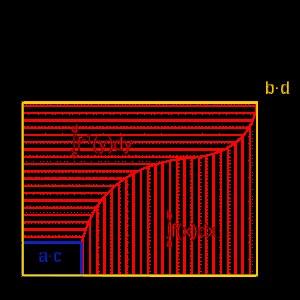
L'intégration de la fonction réciproque f ⁻¹ d'une bijection f peut être effectuée au moyen d'une formule mathématique mettant seulement en jeu la bijection réciproque f ⁻¹